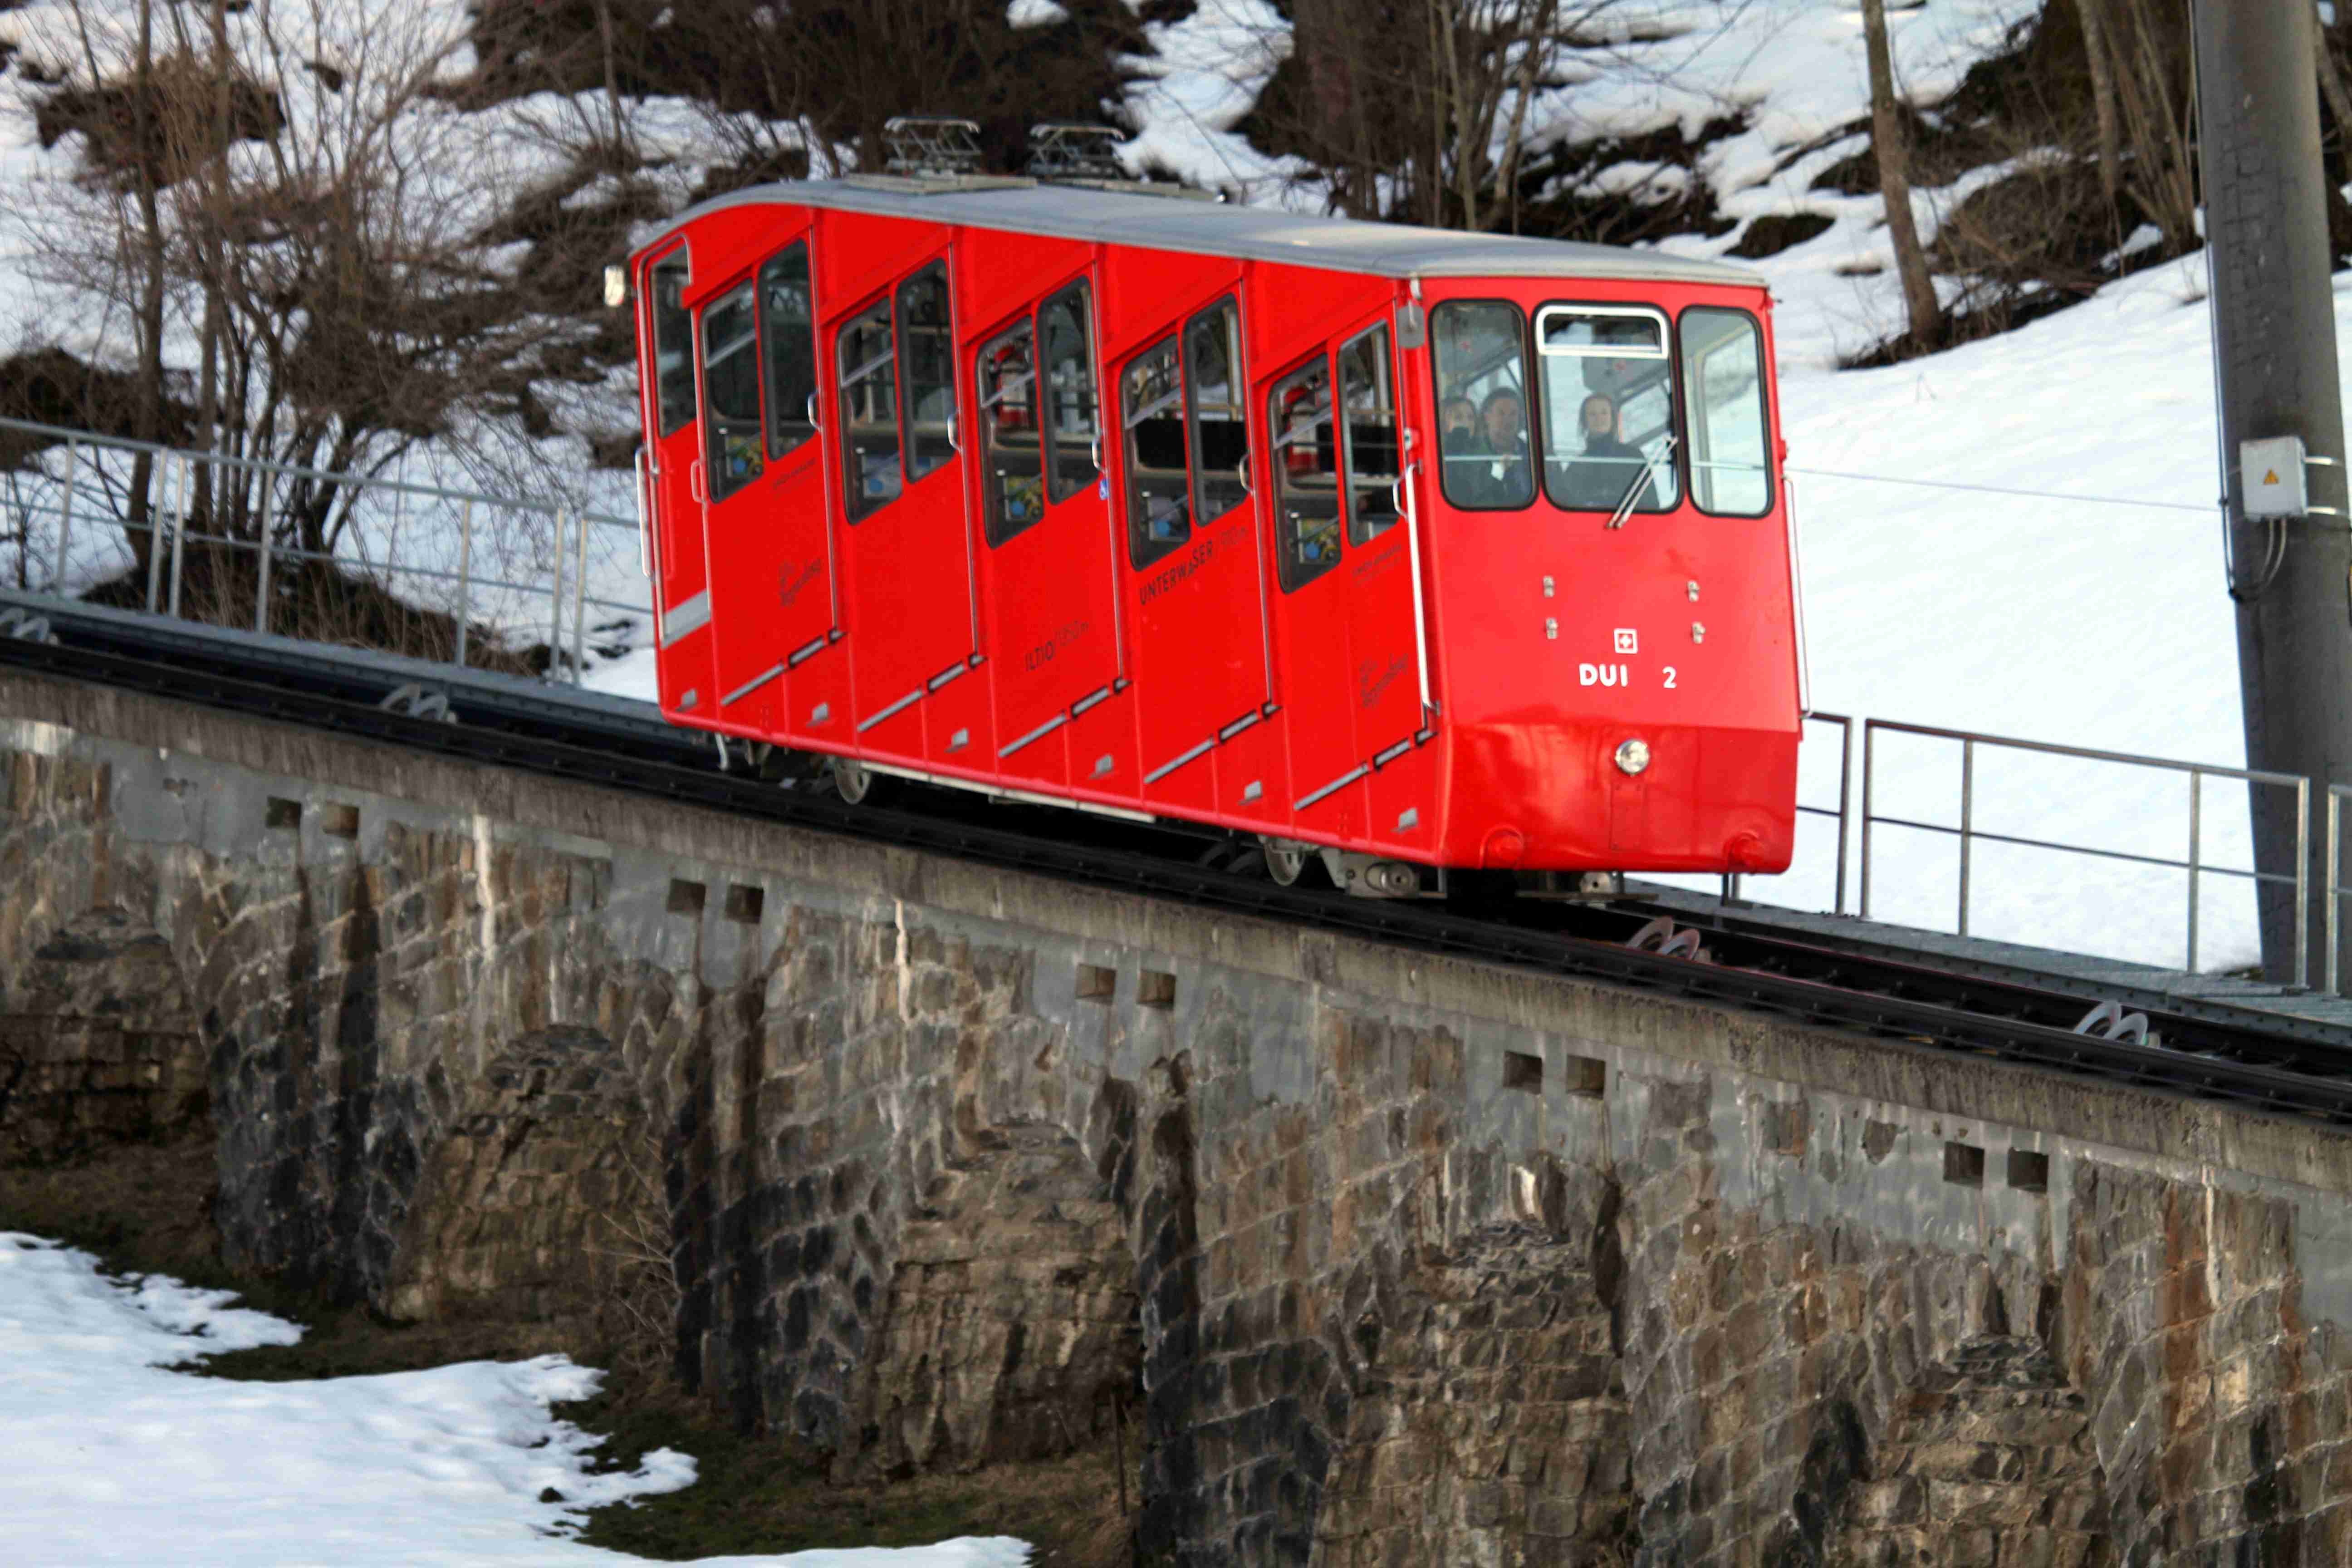
landscape, snow, track, traffic, train, transport, underwater, red, vehicle, alpine, tourism, public transport, locomotive, passengers, mountains, switzerland, seemed, rail transport, railway tracks, public means of transport, passenger transport, rack railway, mountain railway, land vehicle, rolling stock, railroad car, passenger car, ch serrugg